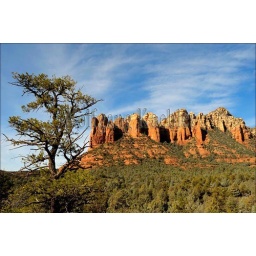
Usa, arizona, sedona, devil's kitchen trail, coffeepot rock in background